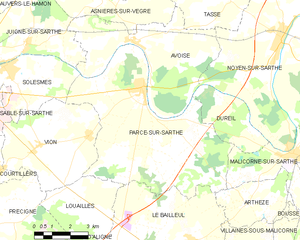
Carte des communes françaises
Parcé-sur-Sarthe est une commune française, située dans le département de la Sarthe en région Pays de la Loire, peuplée de 2 100 habitants.